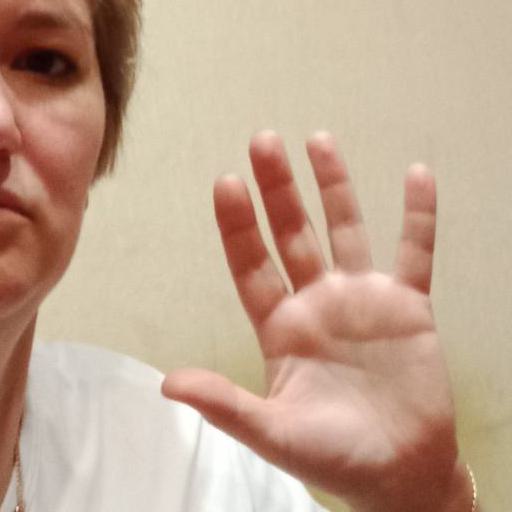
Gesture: palm